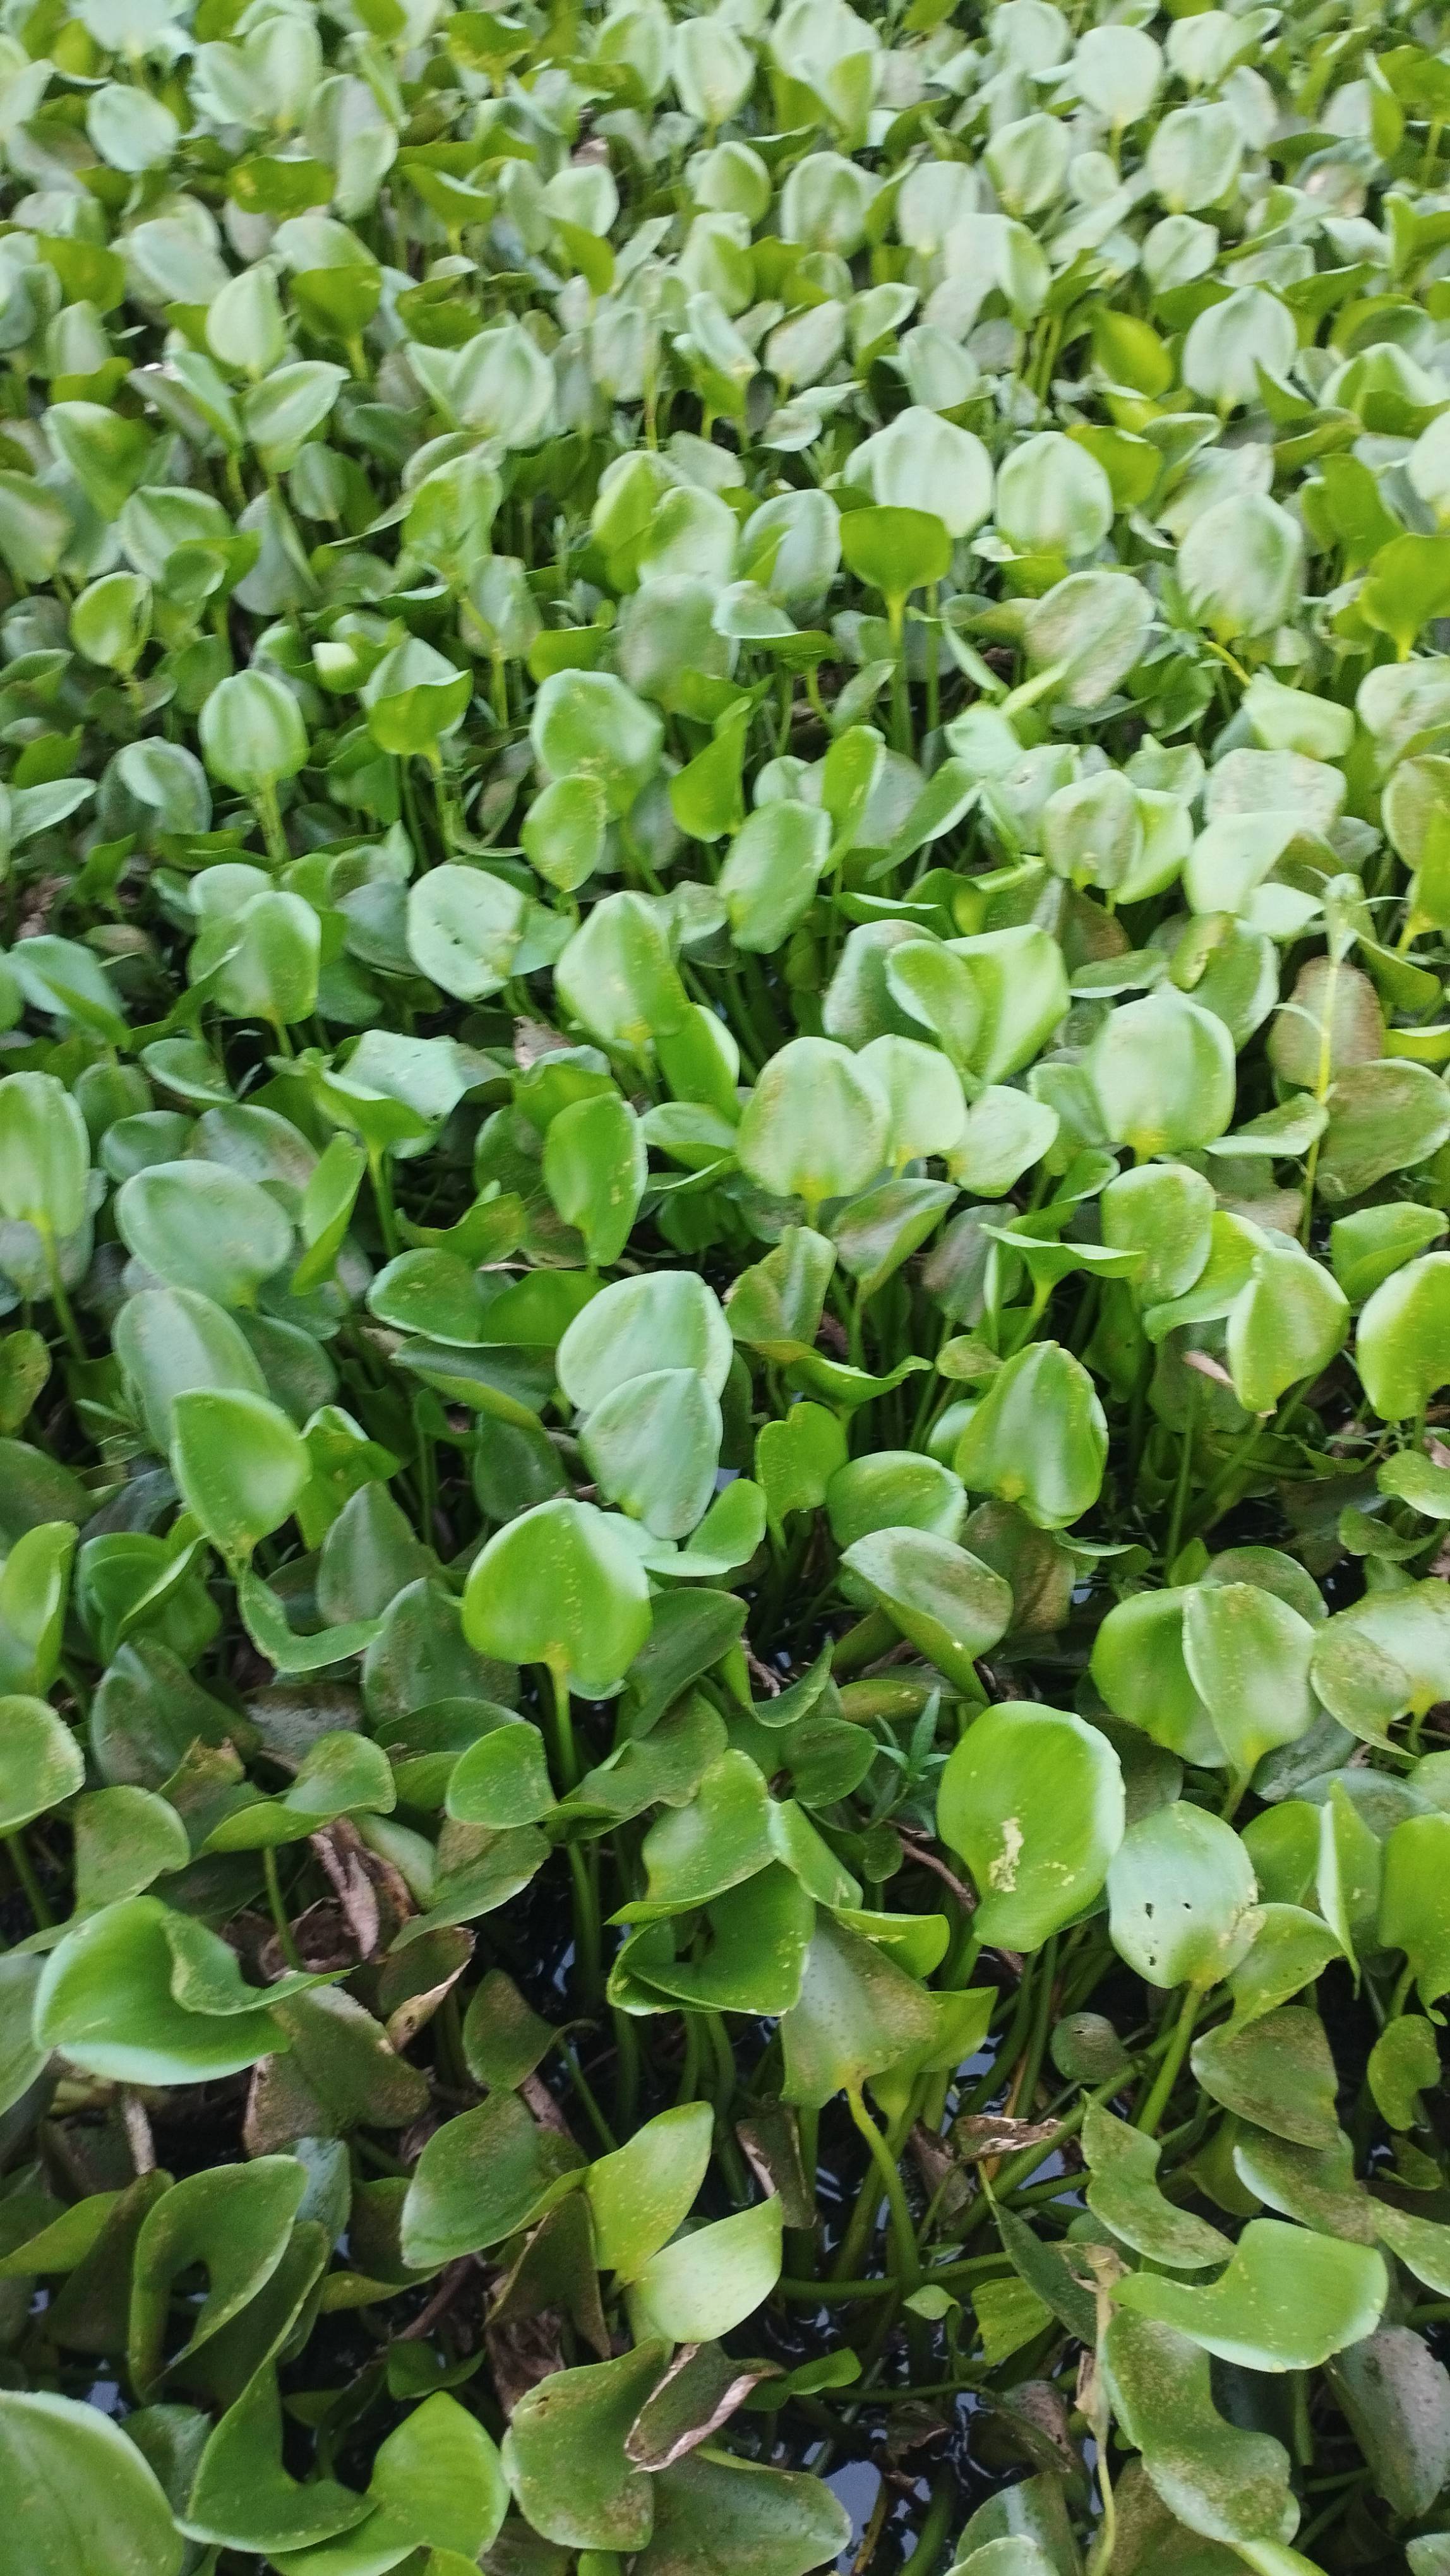
Species: Common Water Hyacinth (Eichornia crassipes)